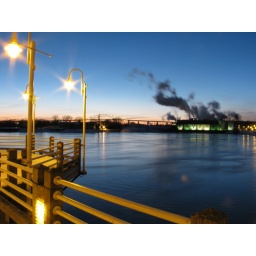
This is the boardwalk with a powerhouse and International bridge in the background, the smoke is from the paper mill.